Royal Bavarian State Railways

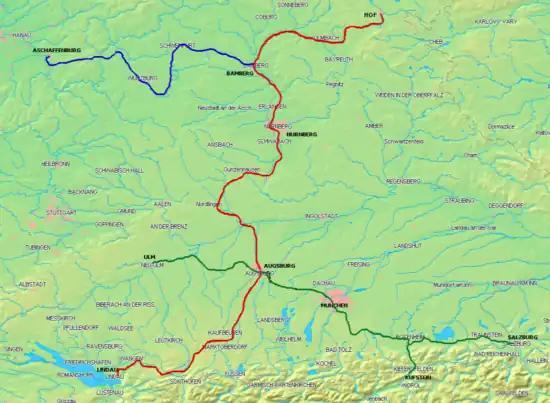
The three Bavarian main lines. The Ludwig South-North Railway is shown in red, the Ludwig's Western Railway is shown in blue, and the Bavarian Maximilian Railway in green

With the nationalisation of the Munich-Augsburg route in 1844 the Bavarian state railway era began. In the beginning the Royal Bavarian State Railways concentrated on the construction of 3 main lines: